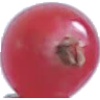
Label: redcurrant